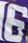
Number: 6